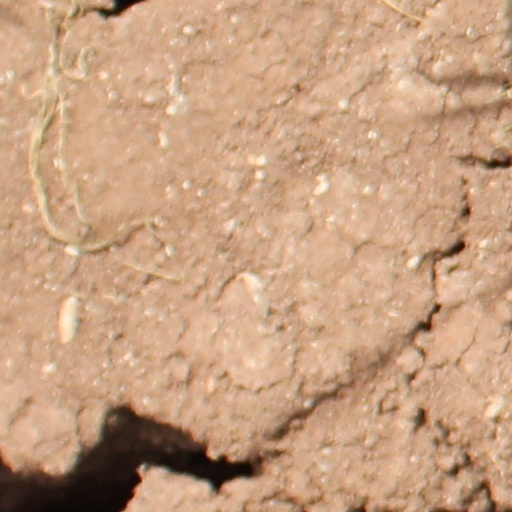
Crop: wheat